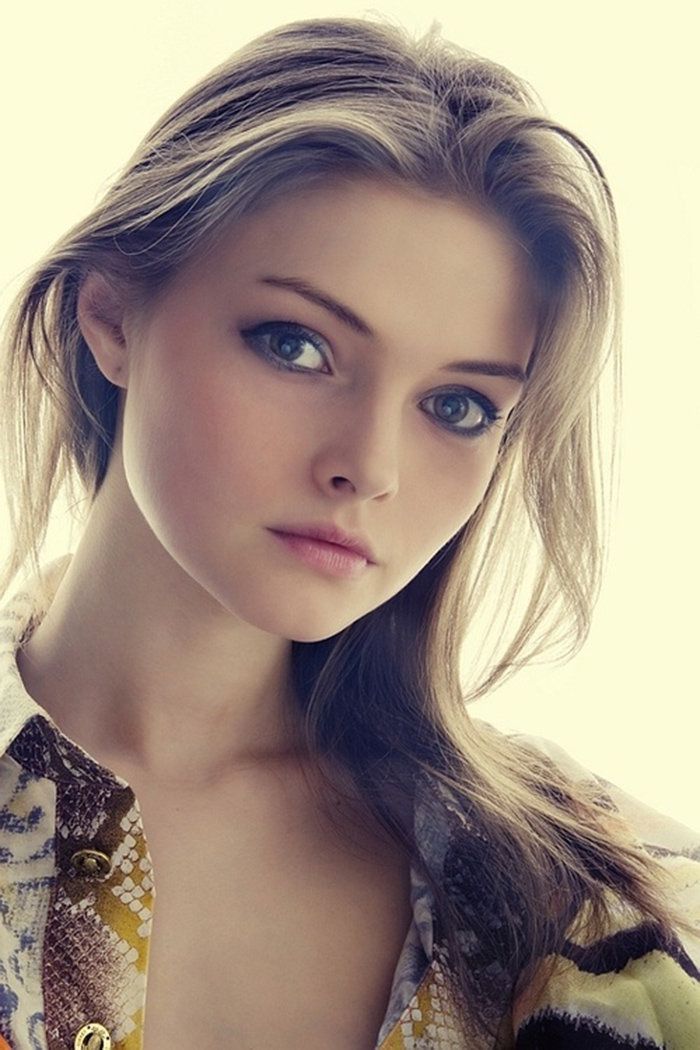
Gender: women